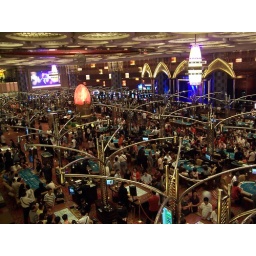
Part of one floor in the Grand Lisboa, almost all of the tables are playing baccarat. This is one of several similar floors.